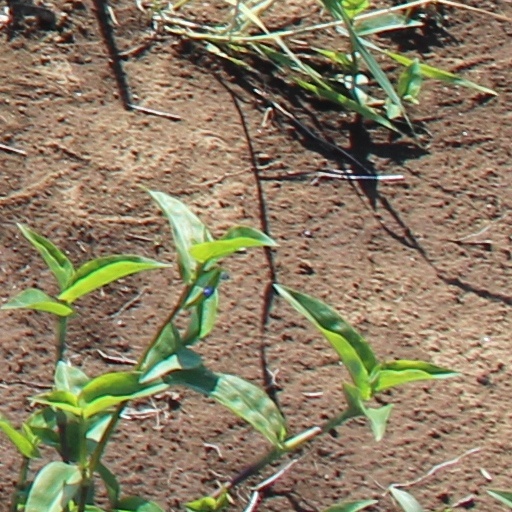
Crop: wheat